Saunders-Roe SR.A/1

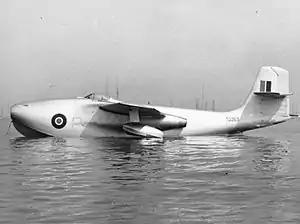
TG263 on the water

The Saunders-Roe SR.A/1 was a prototype flying boat fighter aircraft designed and built by British seaplane manufacturer Saunders-Roe. It was the first jet-propelled water-based aircraft in the world.